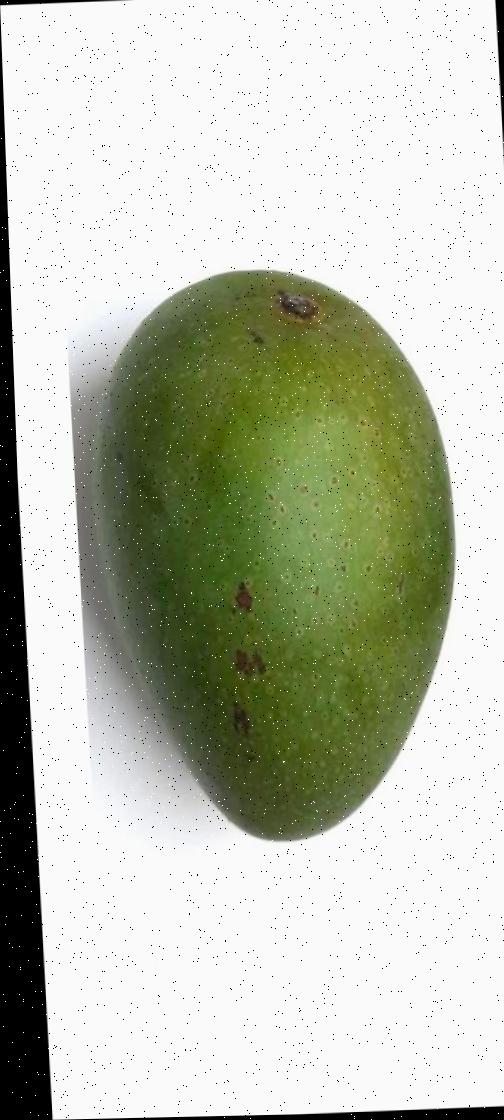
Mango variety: Ashshina Zhinuk